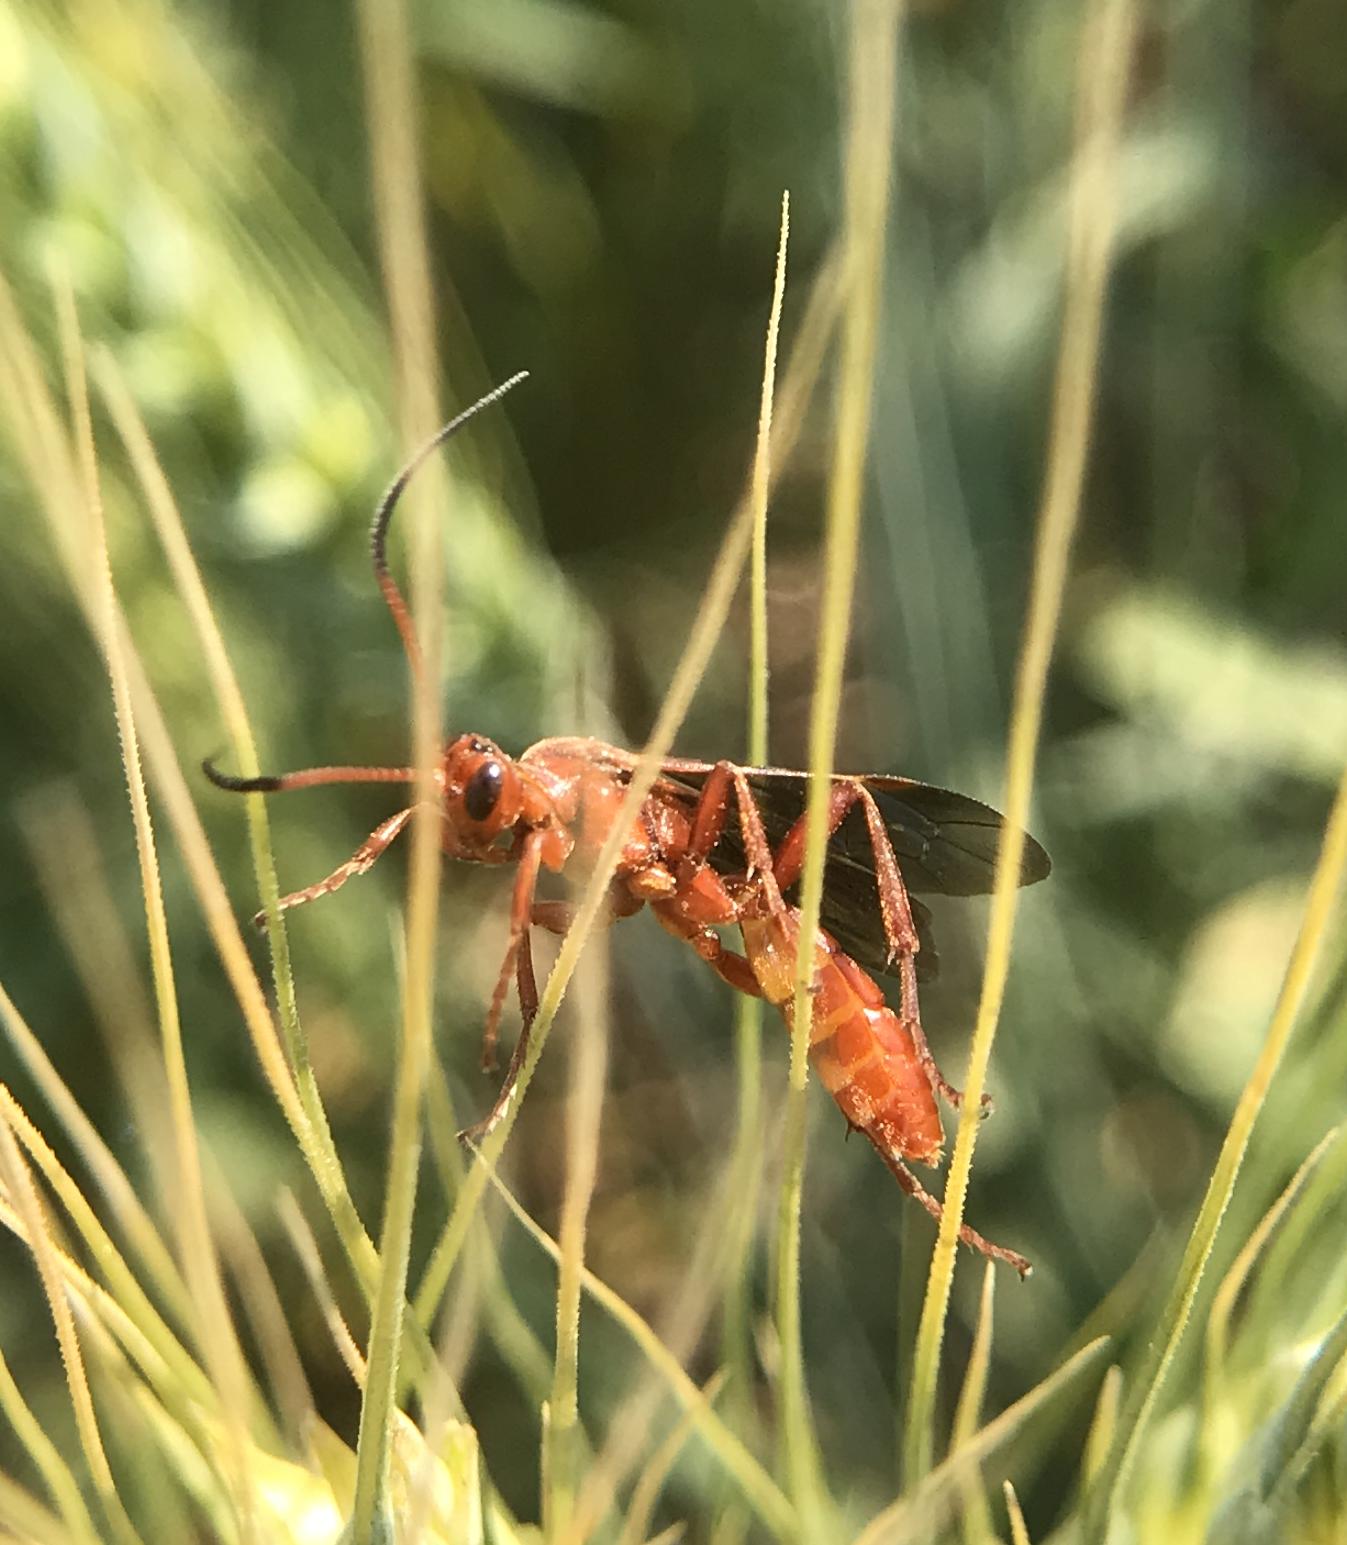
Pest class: predators